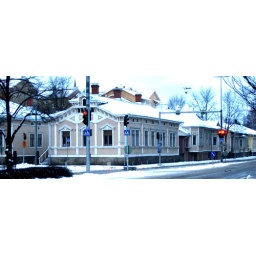
Old wooden houses in Turku